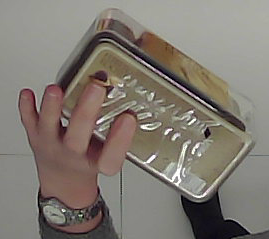
Product: rocher_chocolate